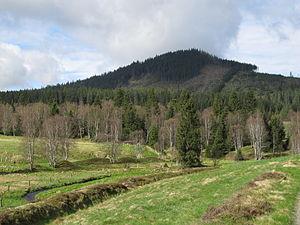
Horská Kvilda est une commune du district de Klatovy, dans la région de Plzeň, en République tchèque. Sa population s'élevait à 64 habitants en 2017.